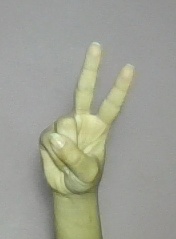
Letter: taa